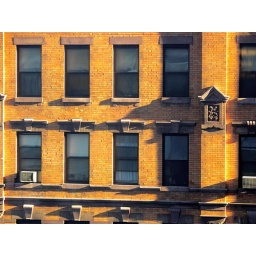
Shot taken in Feb. 2006 of a building across the street from our apartment.